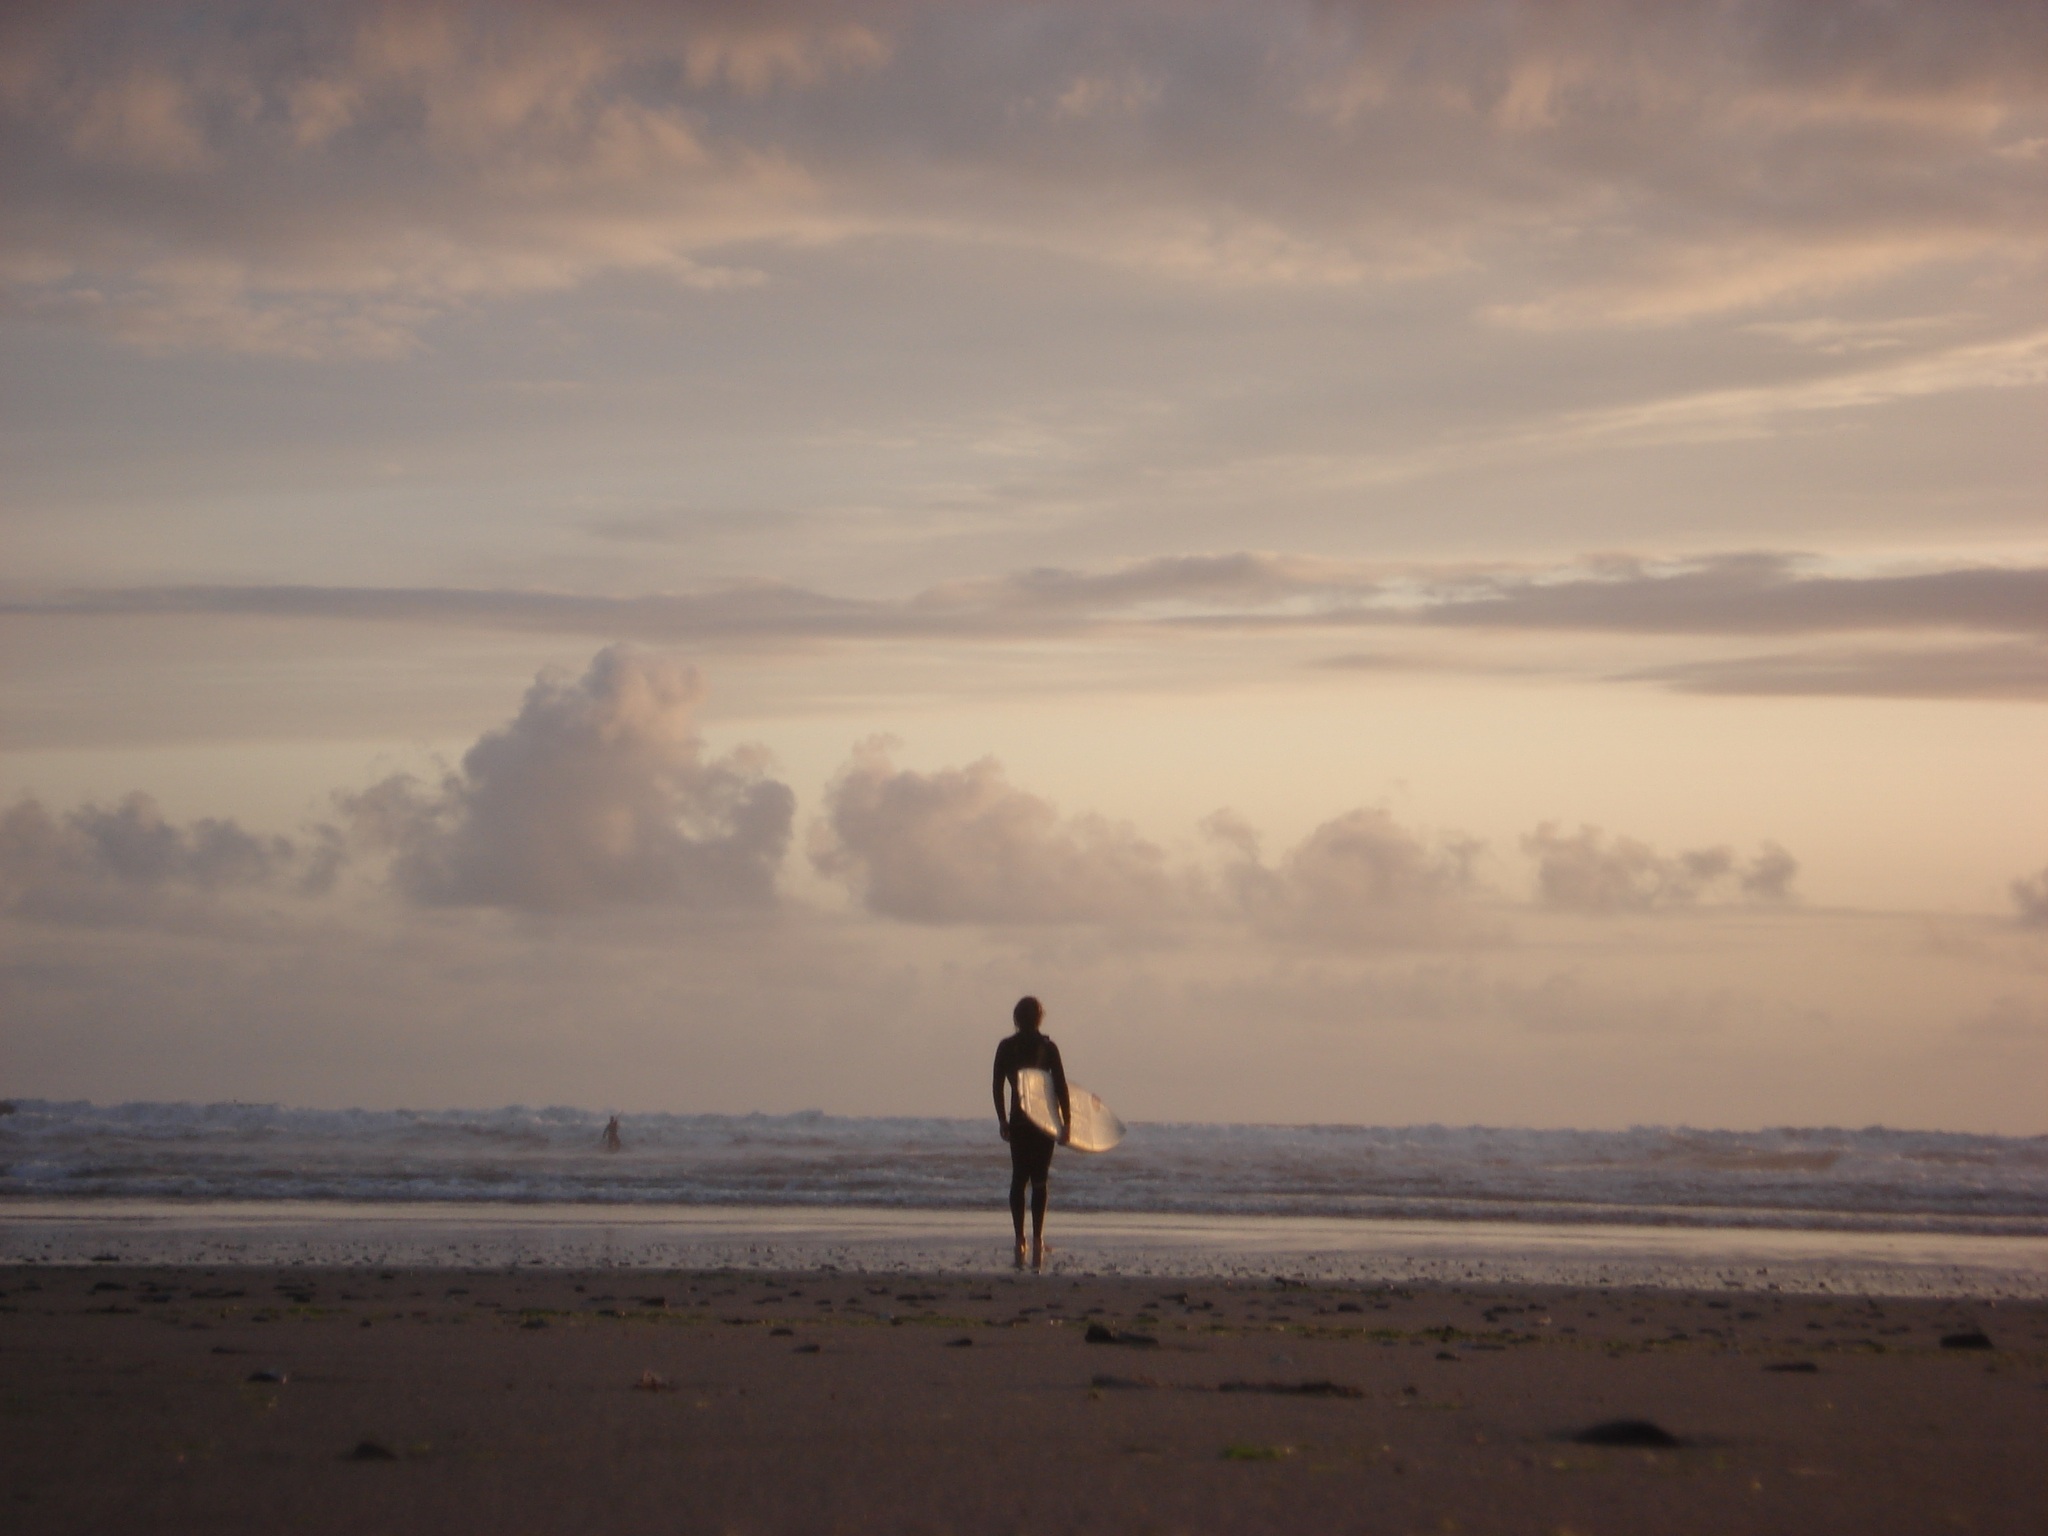
beach, sea, coast, sand, ocean, horizon, cloud, sky, sunrise, sunset, mist, sunlight, morning, shore, wave, dawn, dusk, evening, bay, body of water, mudflat, atmospheric phenomenon, wind wave